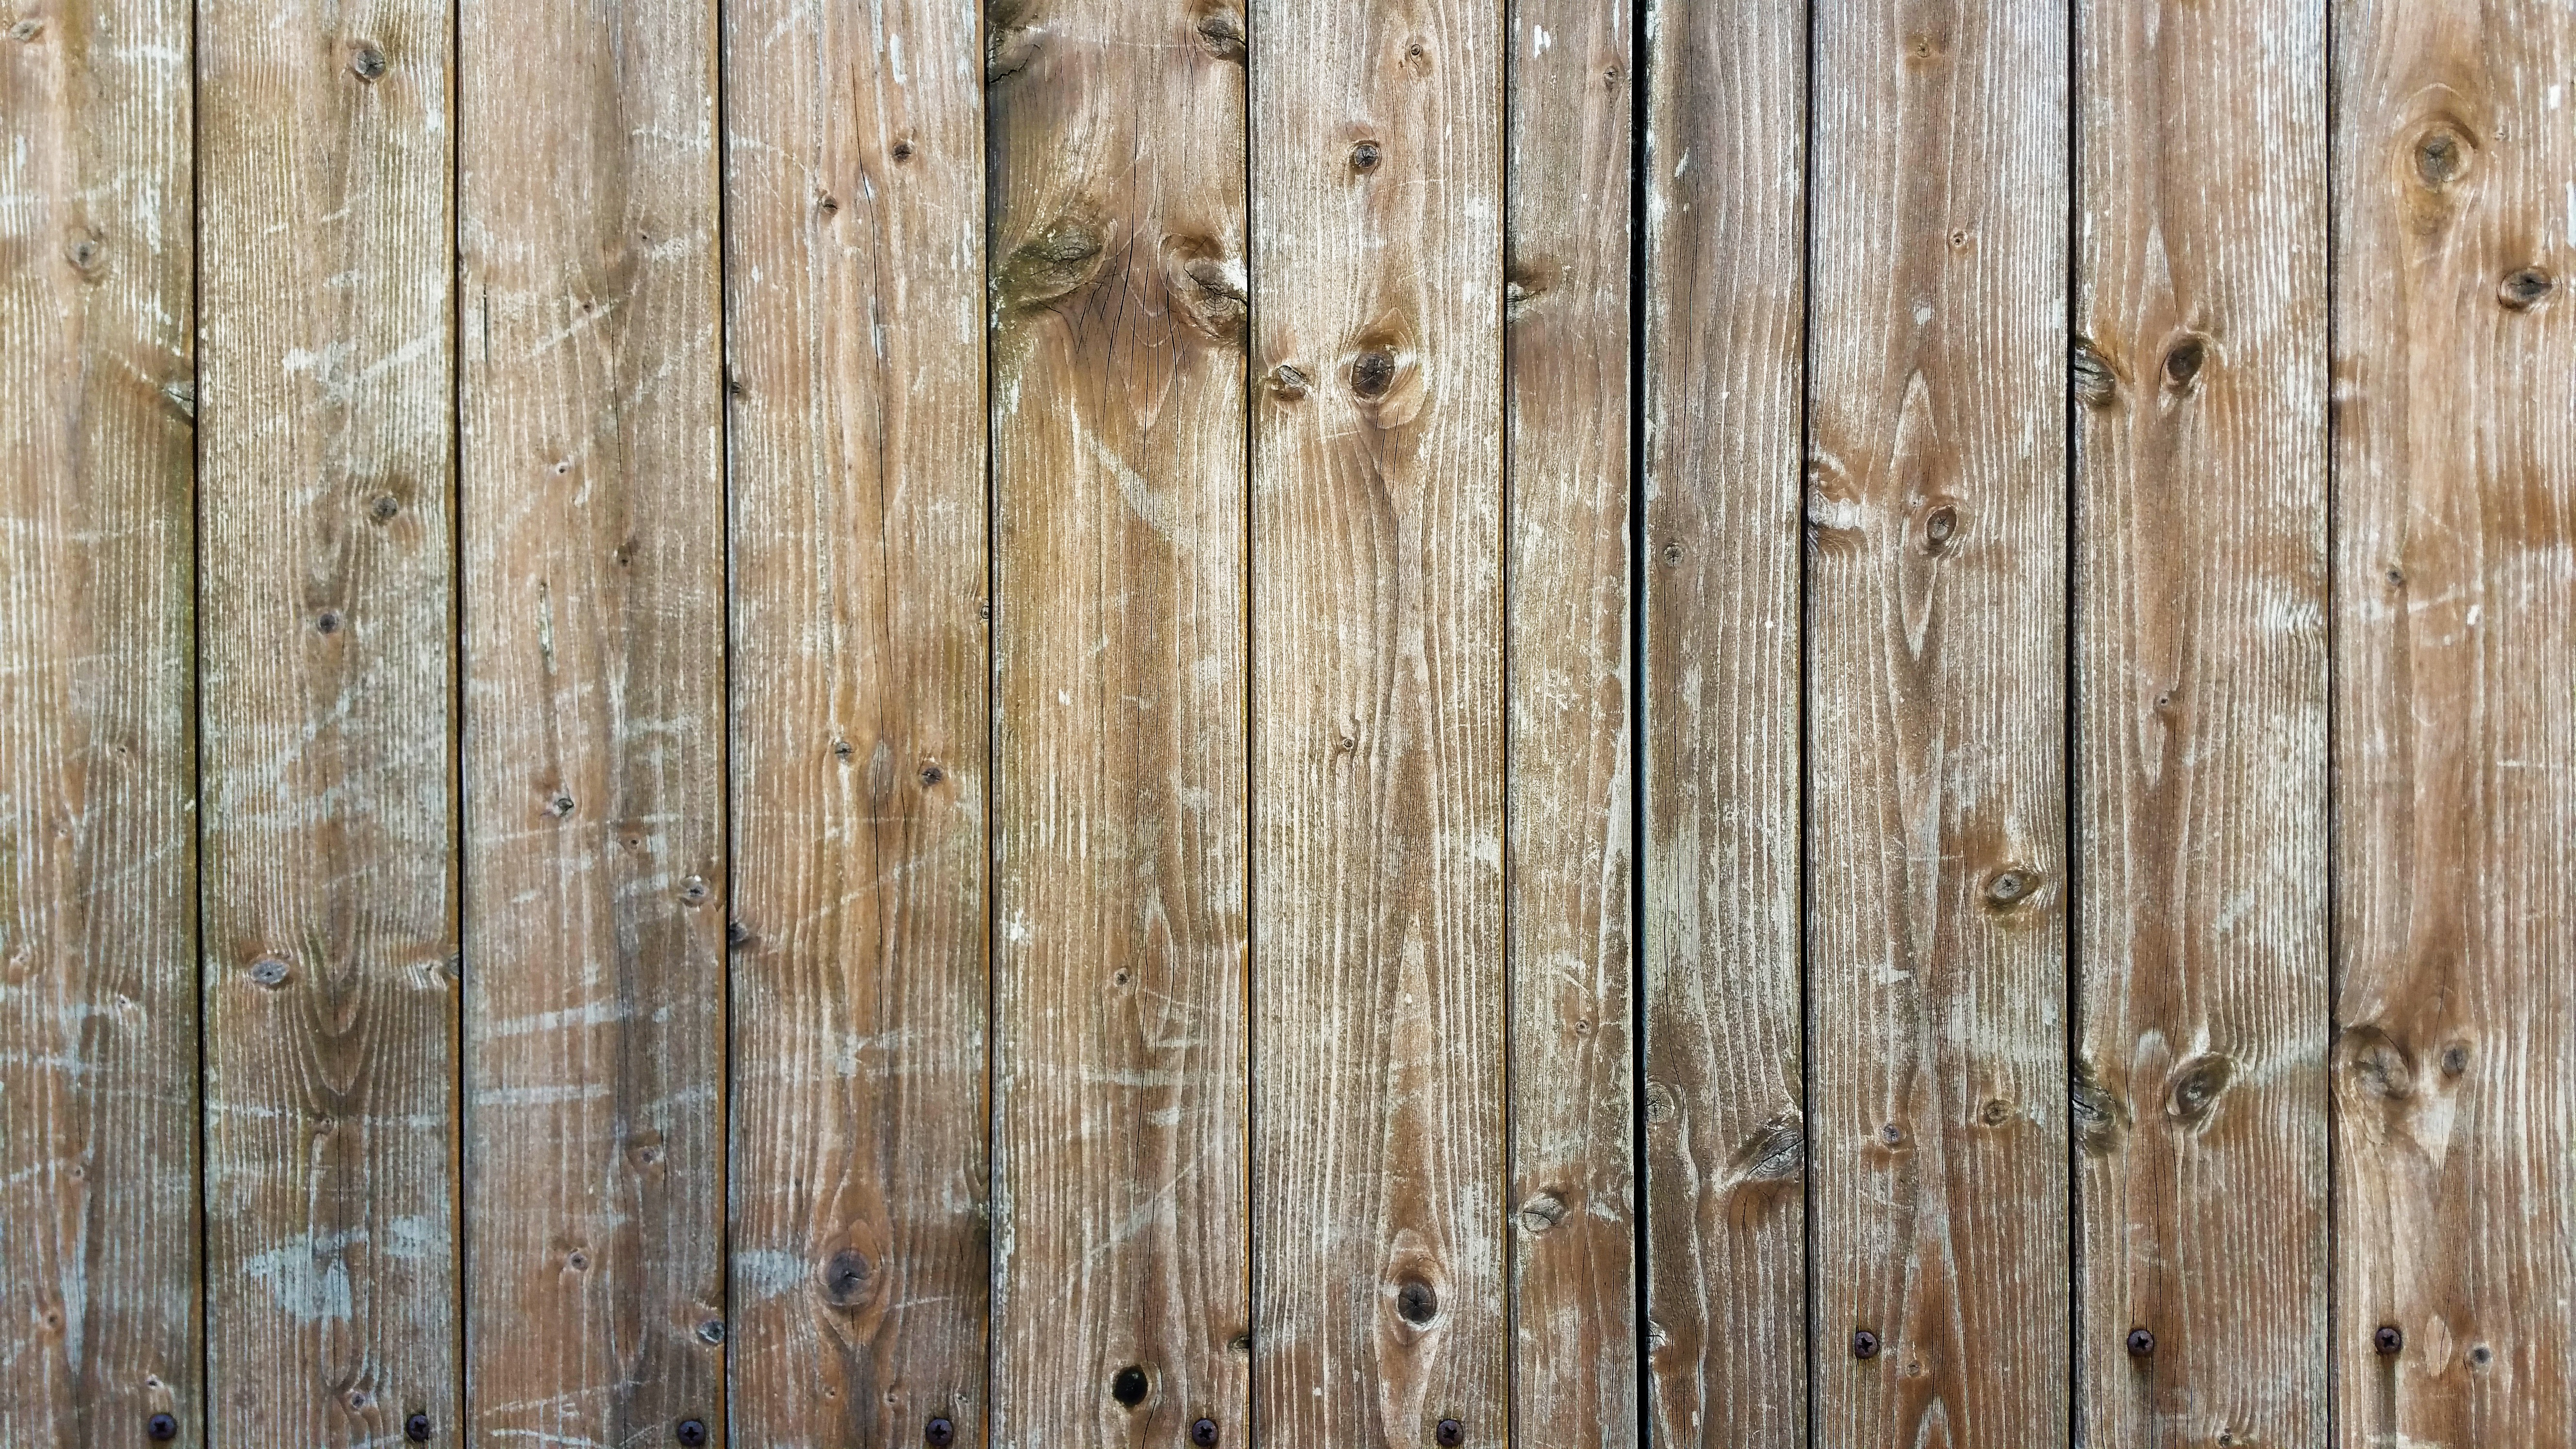
table, fence, structure, wood, grain, texture, plank, floor, trunk, wall, lumber, surface, background, hardwood, boards, textures, wood fence, wooden boards, flooring, wood flooring, wooden slat, plank fence, laminate flooring, wood stain